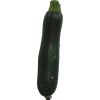
Label: Zucchini dark 1